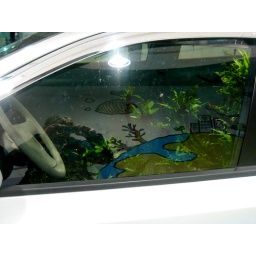
There were real fish in this car, they were just chilin on the dashboard and swimming around.